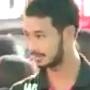
Age: 19